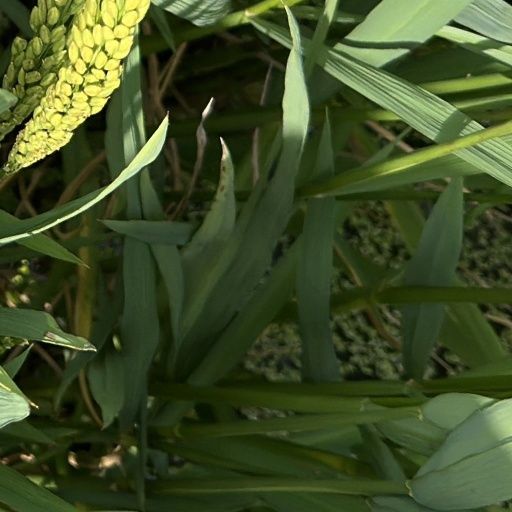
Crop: rice